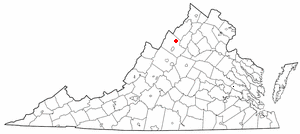
Broadway est une municipalité américaine située dans le comté de Rockingham en Virginie.